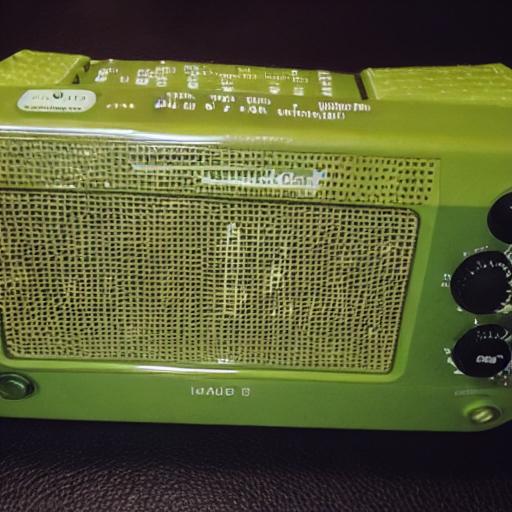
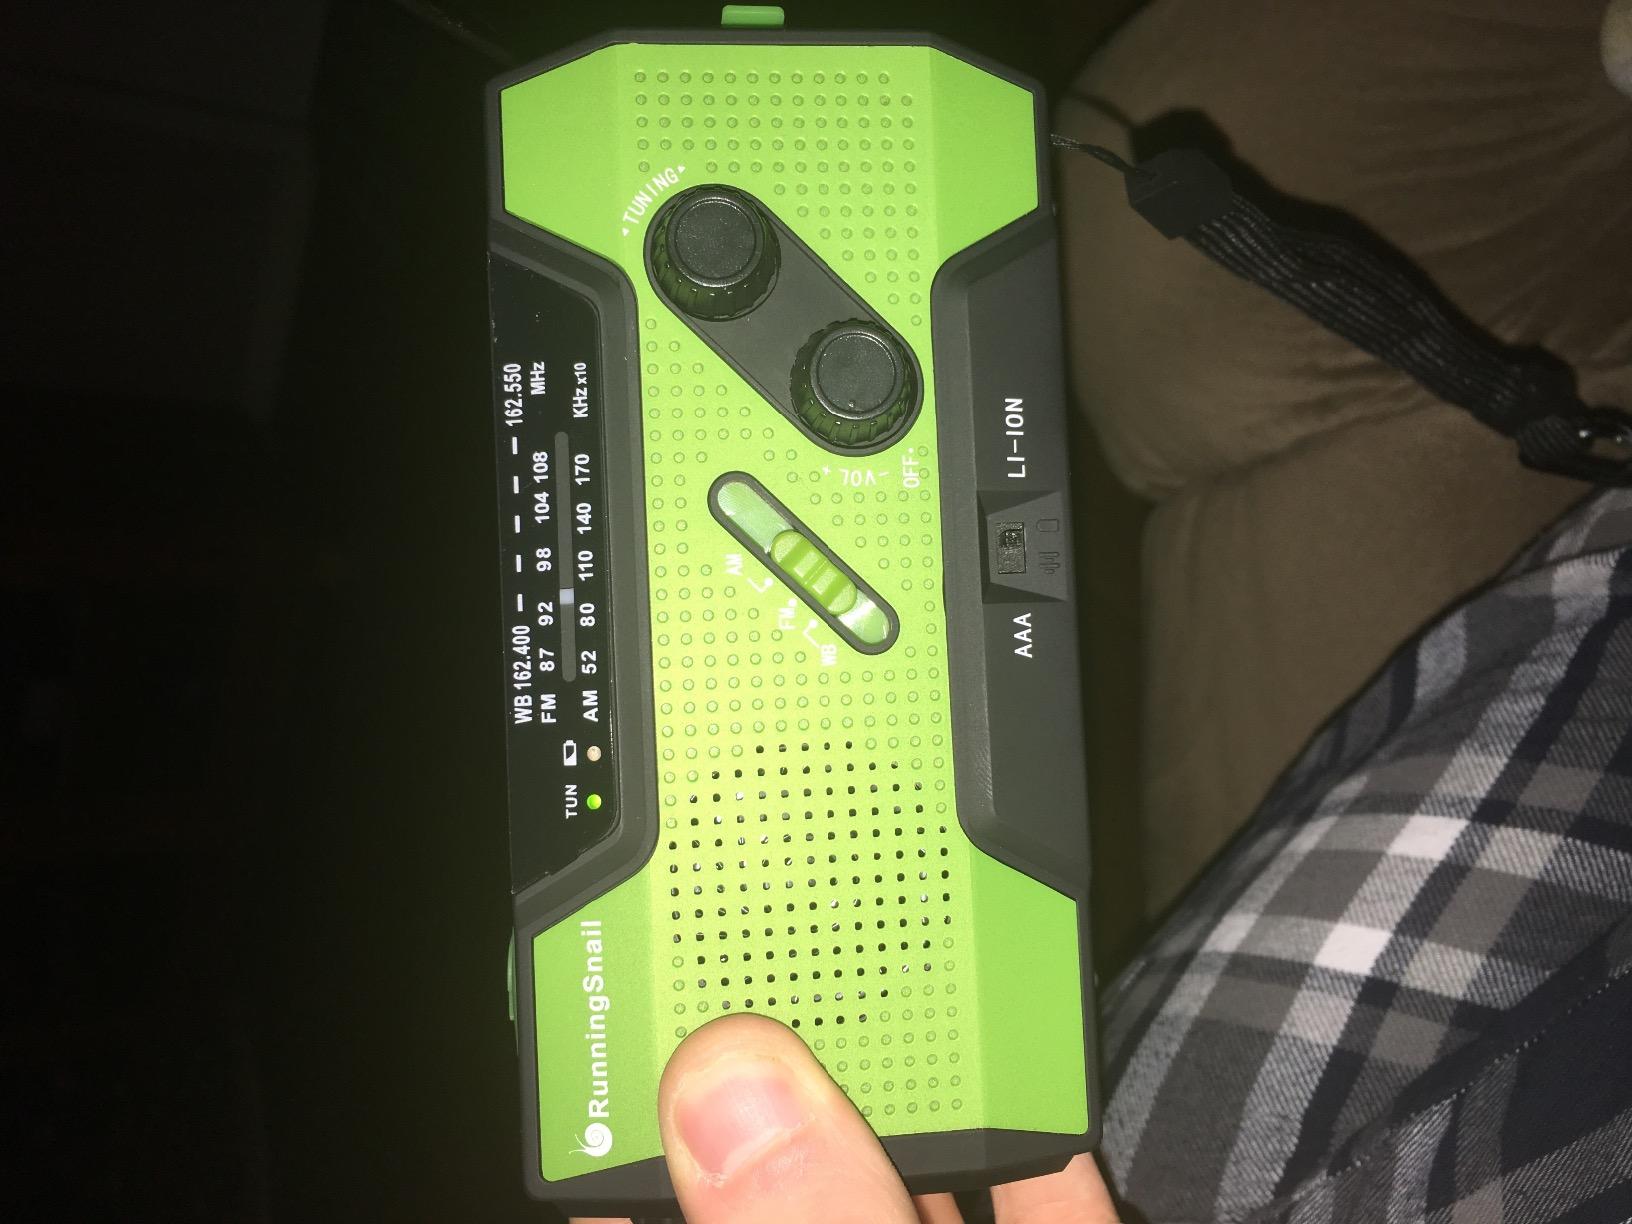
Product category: radio
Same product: no